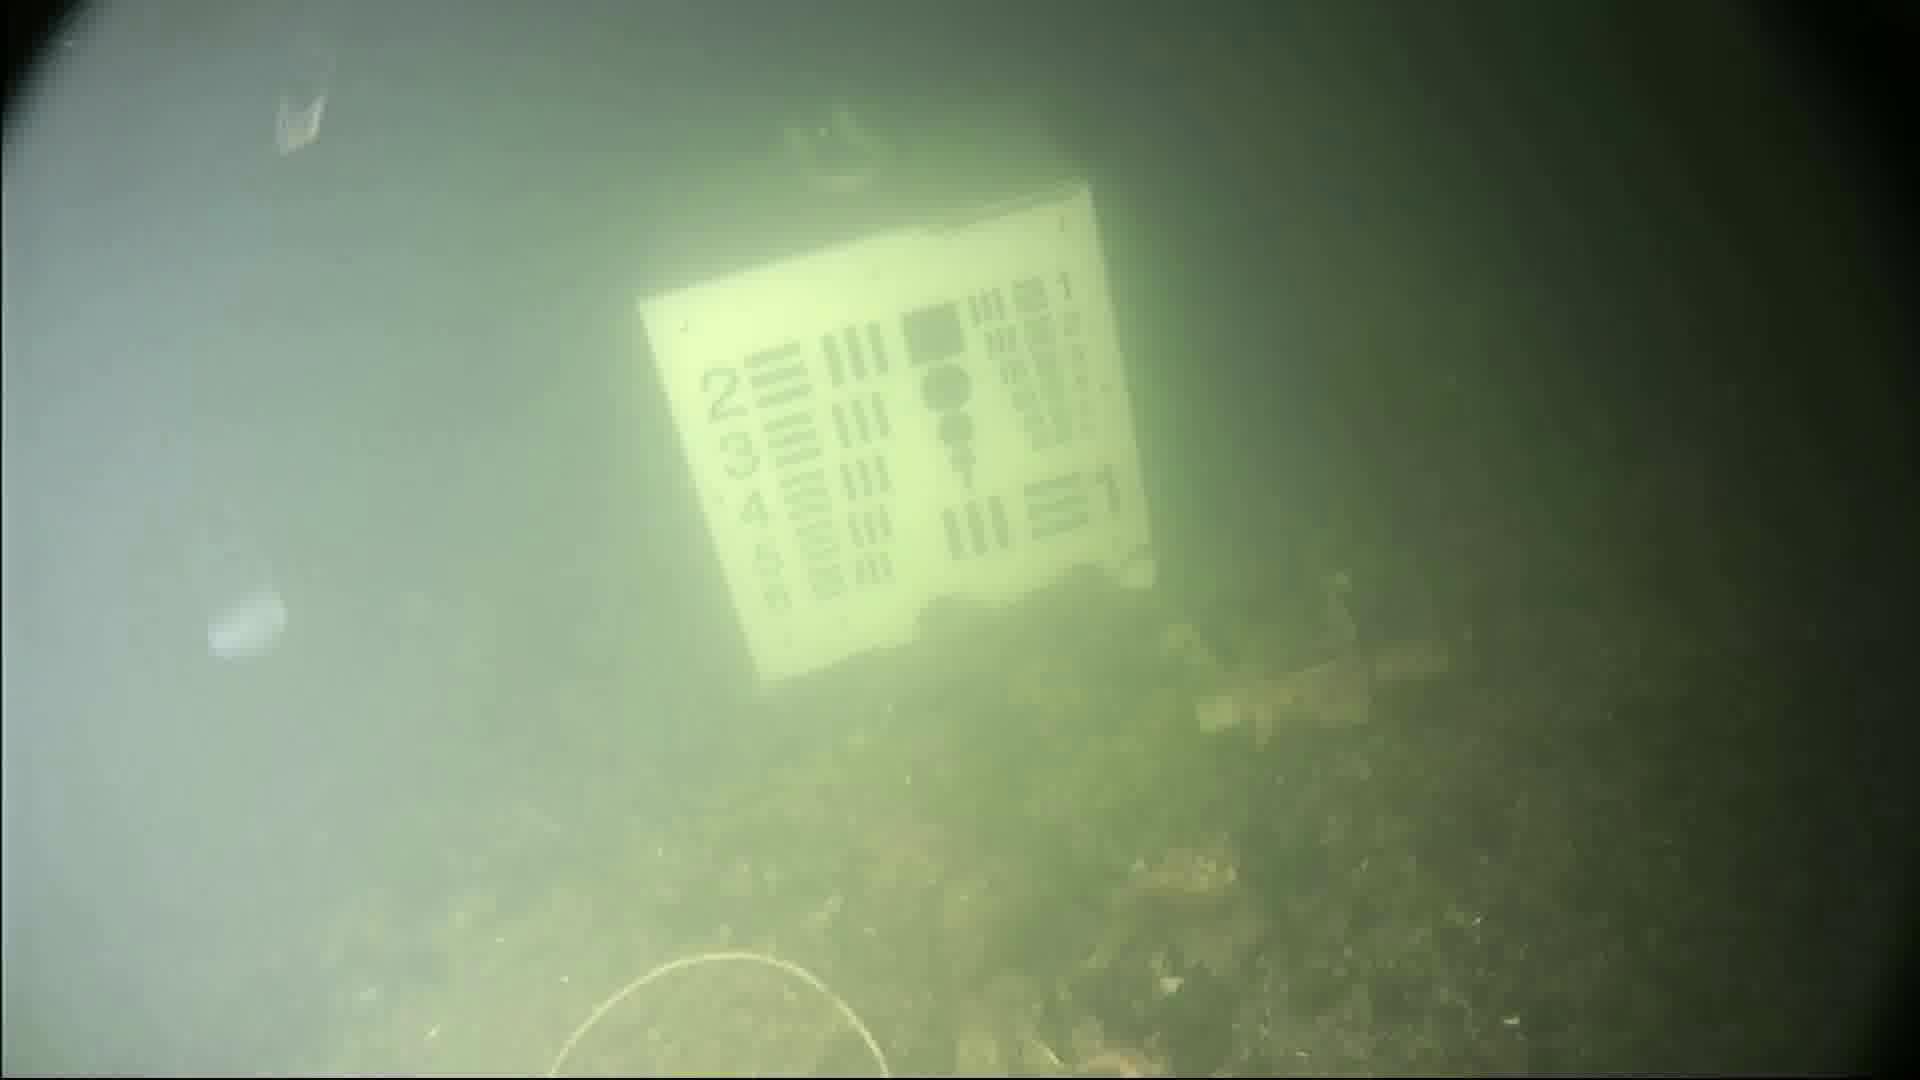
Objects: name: jellyfish